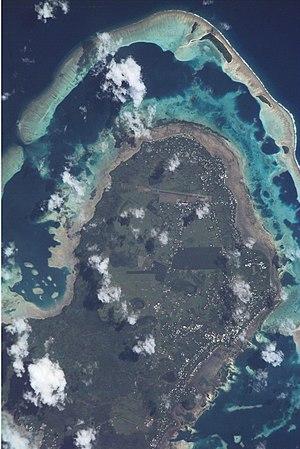
Image satellite du nord de l'île de Wallis (districts de Hihifo et de Hahake) avec les 4 îlots (de bas en haut) Nukufotu, Nukuloa, Nukuteatea et Nukutapu. L'aéroport de Hihifo et la capitale, Mata-Utu, sont également visibles.
Mata Utu est une localité française qui n'a pas le statut de commune, située sur l'île Wallis dans l'archipel de Wallis-et-Futuna, dont elle est le chef-lieu.
Nukuteatea est un îlot de Wallis-et-Futuna, situé dans le nord du lagon de Wallis.
Cet article présente la géographie de Wallis-et-Futuna, collectivité d'outre-mer française du Pacifique. L'appellation « archipel » appliqué à Wallis-et-Futuna est impropre car les deux îles sont distantes d'environ 250 kilomètres, sans unité géographique ou historique. Néanmoins, tant par la population que par la géographie, ces îles possèdent des points communs.
Hihifo est un des trois districts du royaume coutumier d'Uvea situé au nord de l'île Wallis, dans le territoire d'outre-mer de Wallis-et-Futuna.
Nukutapu est une île de Wallis-et-Futuna.
Nukuloa est un îlot situé dans le lagon de Wallis.